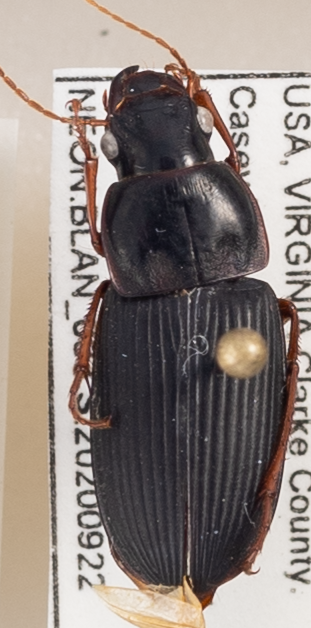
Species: Harpalus pensylvanicus
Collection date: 2020-09-22
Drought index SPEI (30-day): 0.646
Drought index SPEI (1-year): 0.376
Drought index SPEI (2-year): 1.106